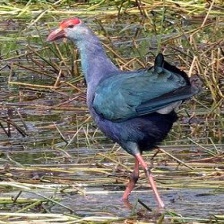
Species: PURPLE SWAMPHEN
Scientific name: PORPHYRIO PORPHYRIO
ImageNet parent category: european_gallinule